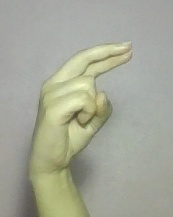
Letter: zay